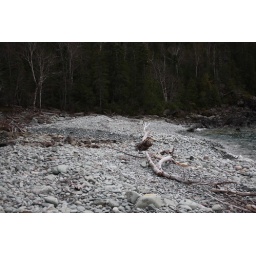
Walked into this bay hoping there was fish and water in this system. No luck this time.